Marc Scarpa

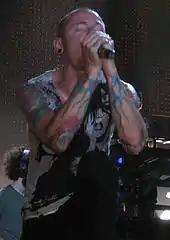
Chester of Linkin Park

The Projekt Revolution tour was the brainchild of Linkin Park, and included a number of bands on two main stages over a 7-hour period. Myspace streamed the concert live on August 22 to over 2.5 million participants, which was hosted by Matt Pinfield. For this installment of the series, Scarpa utilized Nokia N95 mobile phones as live broadcasting cameras that he provided to six select fans that had been provided all-access to the concert to share their stories and experiences. This is the first known broadcast to mix both HD captured content with media provided by mobile phones in real time. The ensuing result for Scarpa was a real time documentary shot from a first person perspective, which he weaved in and out of the artist performances during the HD streaming broadcast.